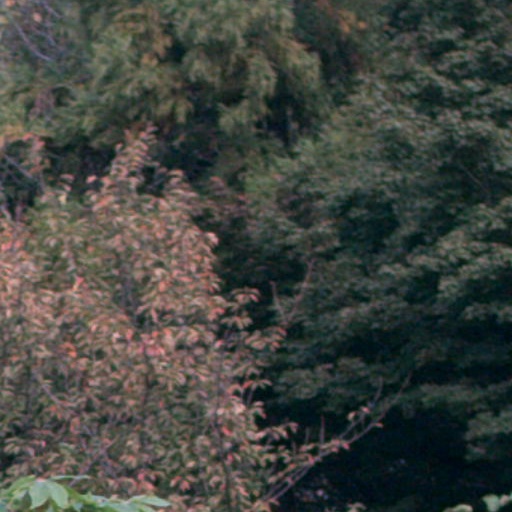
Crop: cassava